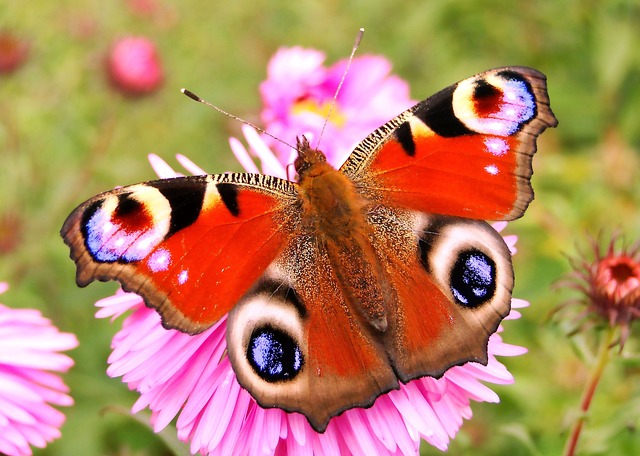
Label: butterfly